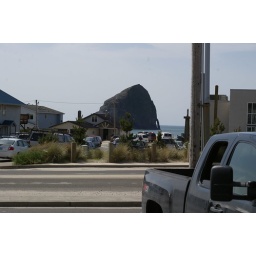
A haystack rock out in the pacific ocean just west of Pacific City